Dobara Phir Se

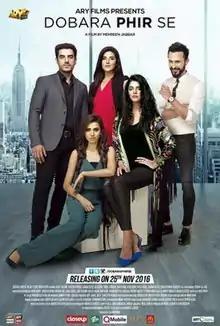
Theatrical release poster

Dobara Phir Se is a 2016 Pakistani romantic drama film directed by Mehreen Jabbar who co-produced it as well, written by Bilal Sami and a production of ARY Films. The film is produced by Salman Iqbal and co-produced by Mohammad Jerjees Seja. The film stars Ali Kazmi, Hareem Farooq, Adeel Hussain, Tooba Siddiqui, Sanam Saeed, Atiqa Odho, Shaz Khan, and child actor, Musa Khan. The film was released on 25 November 2016.